Wayne Bridge

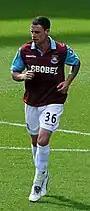
Bridge playing for West Ham United.

On 31 January 2012, it was announced that Bridge had joined Sunderland on a loan deal until the end of the 2011–12 season. He made his debut appearance as an 82nd minute substitute for Kieran Richardson in Sunderland's 3–0 victory over Norwich City the following day. He made his first start for Sunderland in their 1–0 win over Liverpool on 10 March 2012, and also featured in the FA Cup quarter-final draw with Everton the following week.